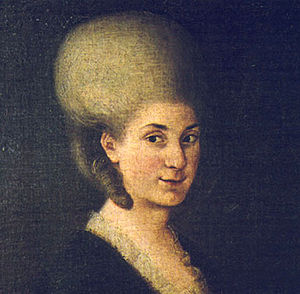
Maria Anna Mozart
Maria Anna Mozart (ca. 1785)
"Maria Anna Mozart eller ""Nannerl"" Mozart var en europæisk berømt musiker. Hun var Wolfgang Amadeus Mozarts storesøster.